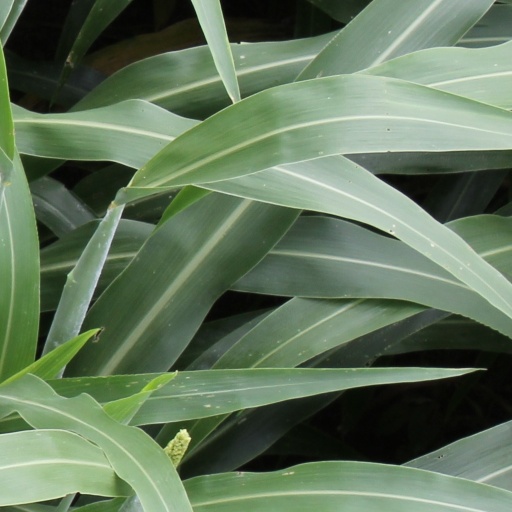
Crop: sorghum